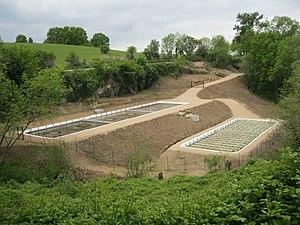
La nouvelle station d'épuration de Cardaillac dans le Lot, France. Un nouveau principe beaucoup plus écologique a été adopté avec des filtres plantés de roseaux sur deux étages successifs qui traiteront les eaux usées.
Cardaillac est une commune française, située dans le département du Lot en région Occitanie.